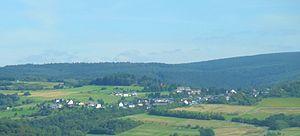
Holzerath est une municipalité de la Verbandsgemeinde Ruwer, dans l'arrondissement de Trèves-Sarrebourg, en Rhénanie-Palatinat, dans l'ouest de l'Allemagne.